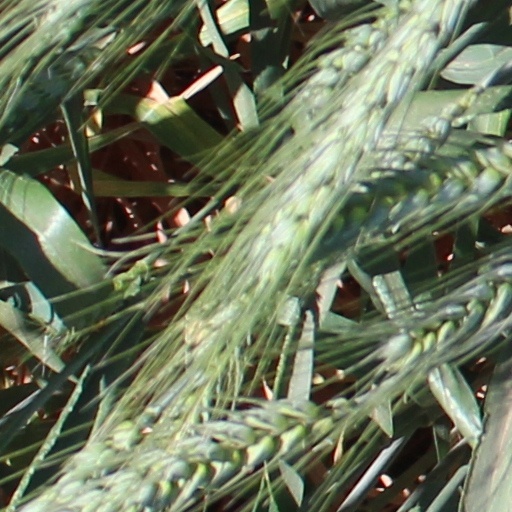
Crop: wheat